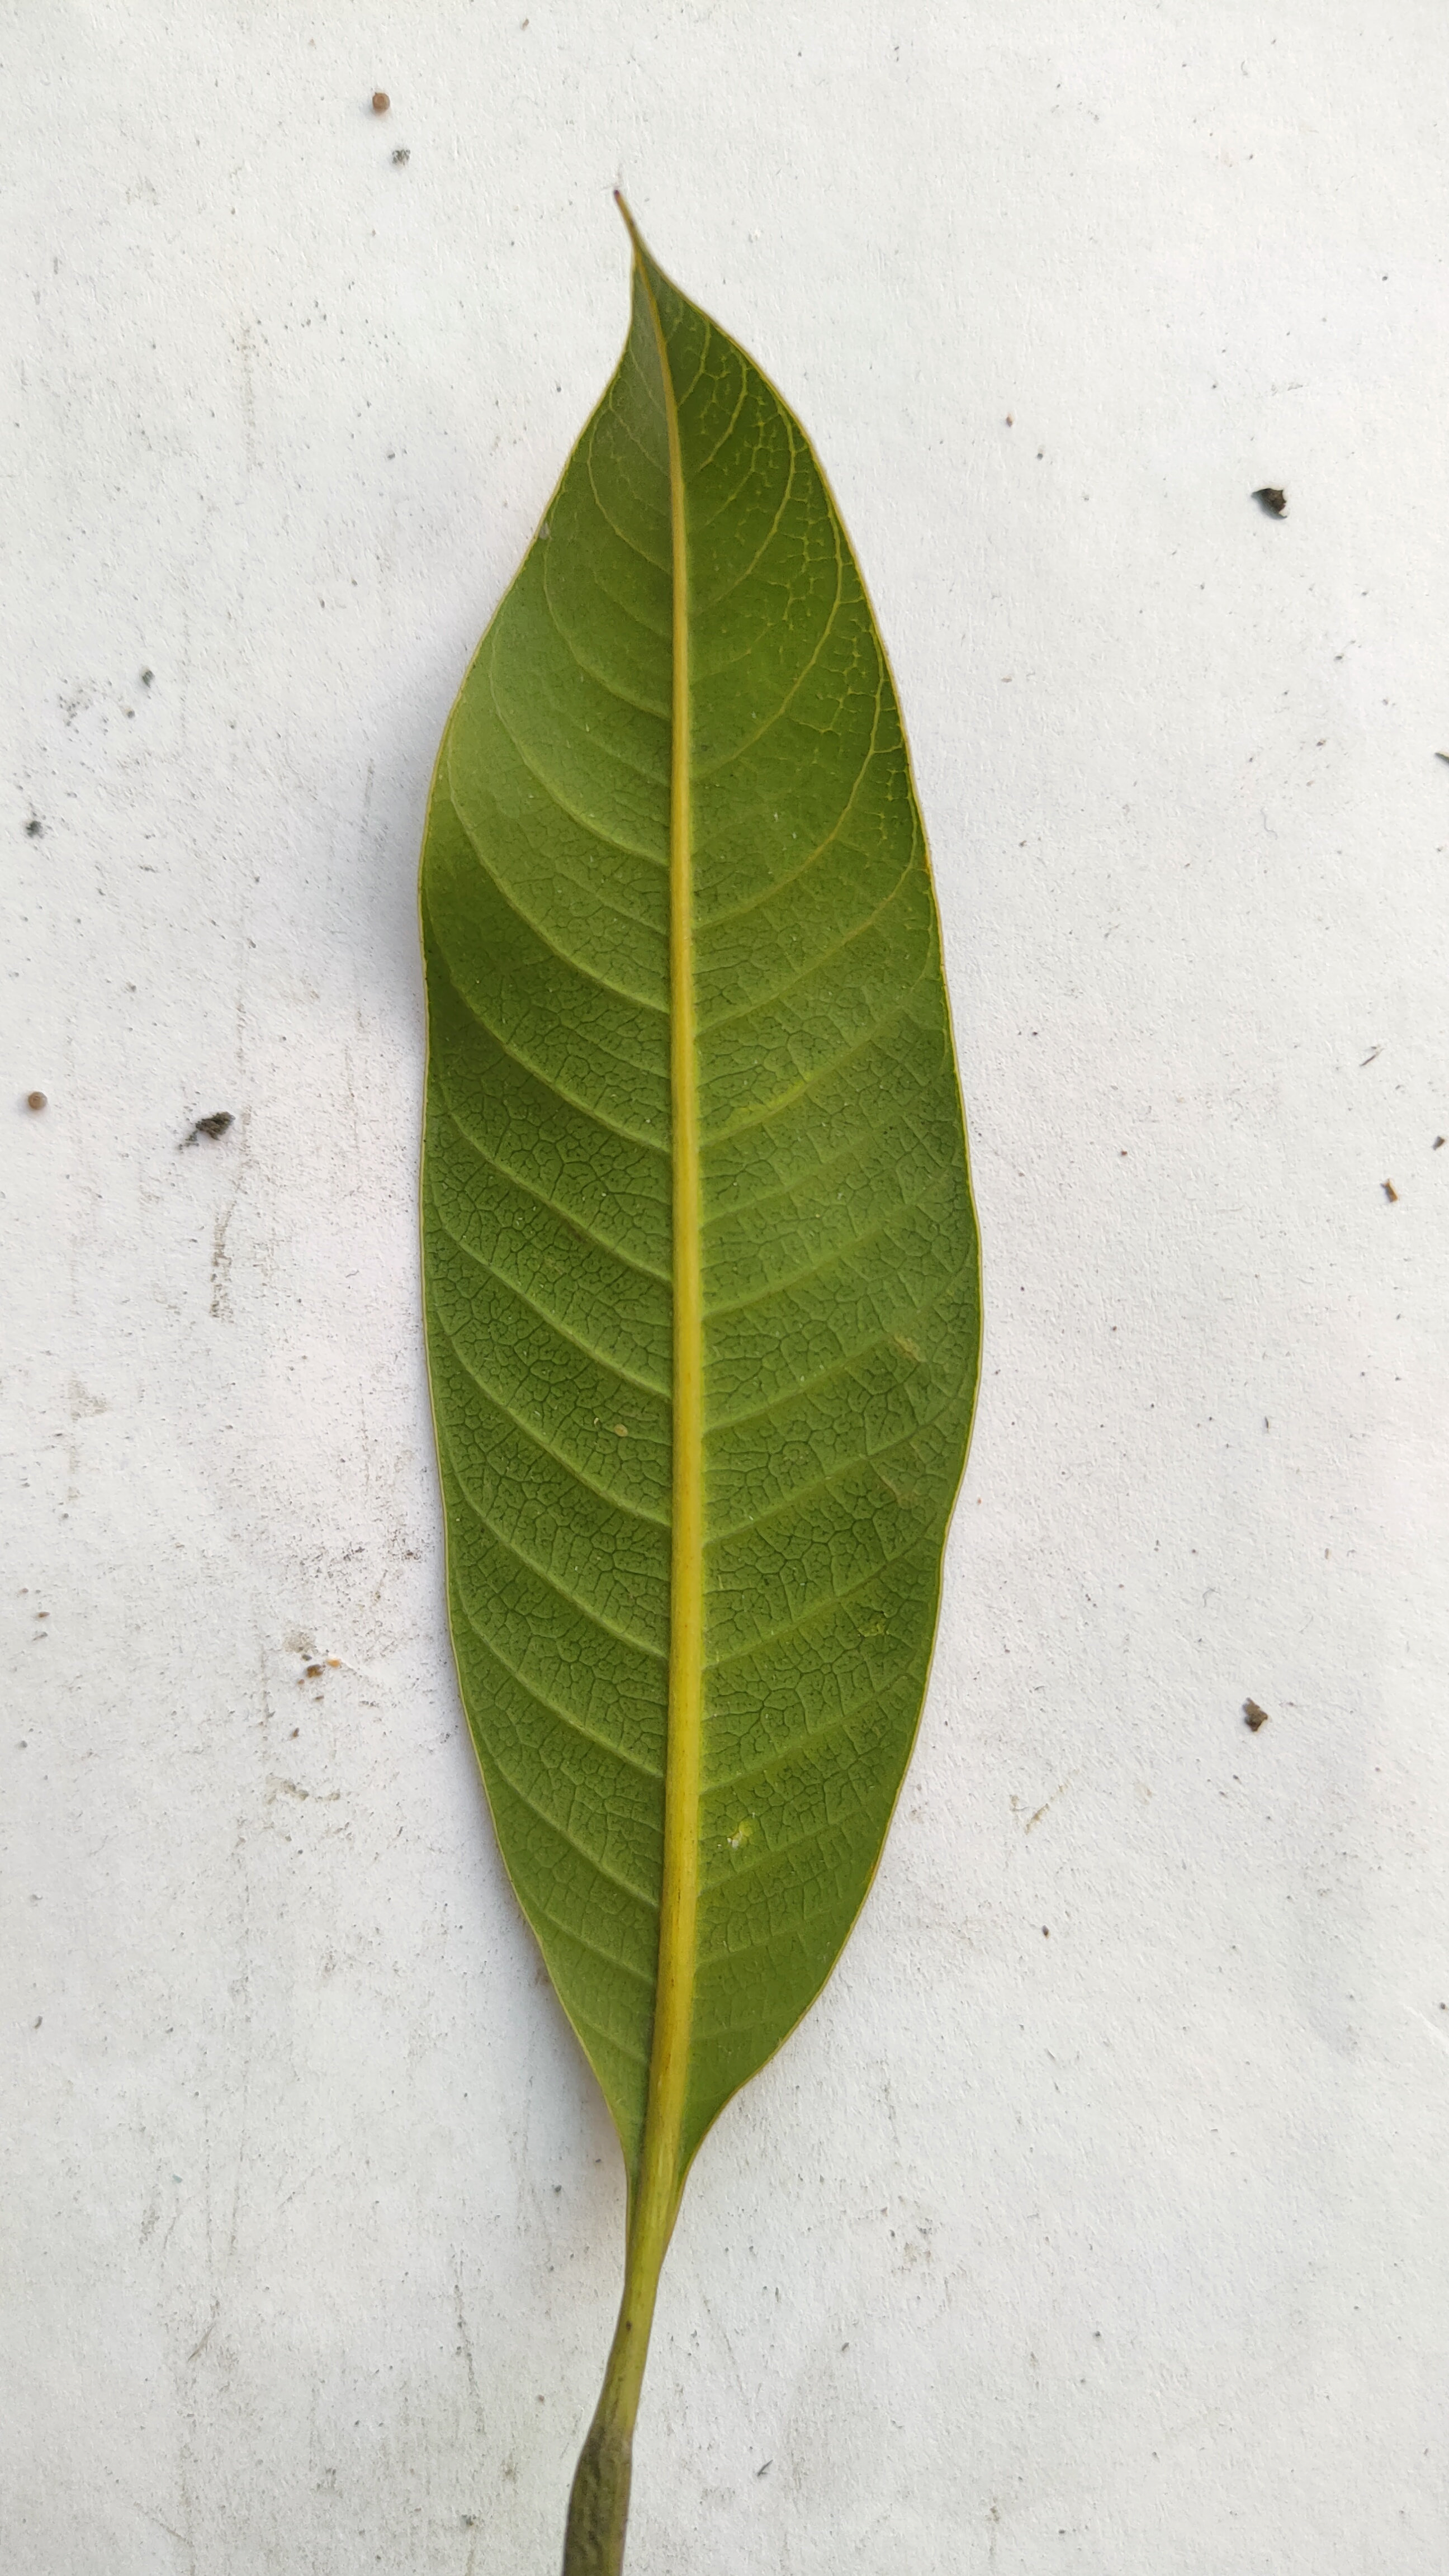
Leaf variety: Mango